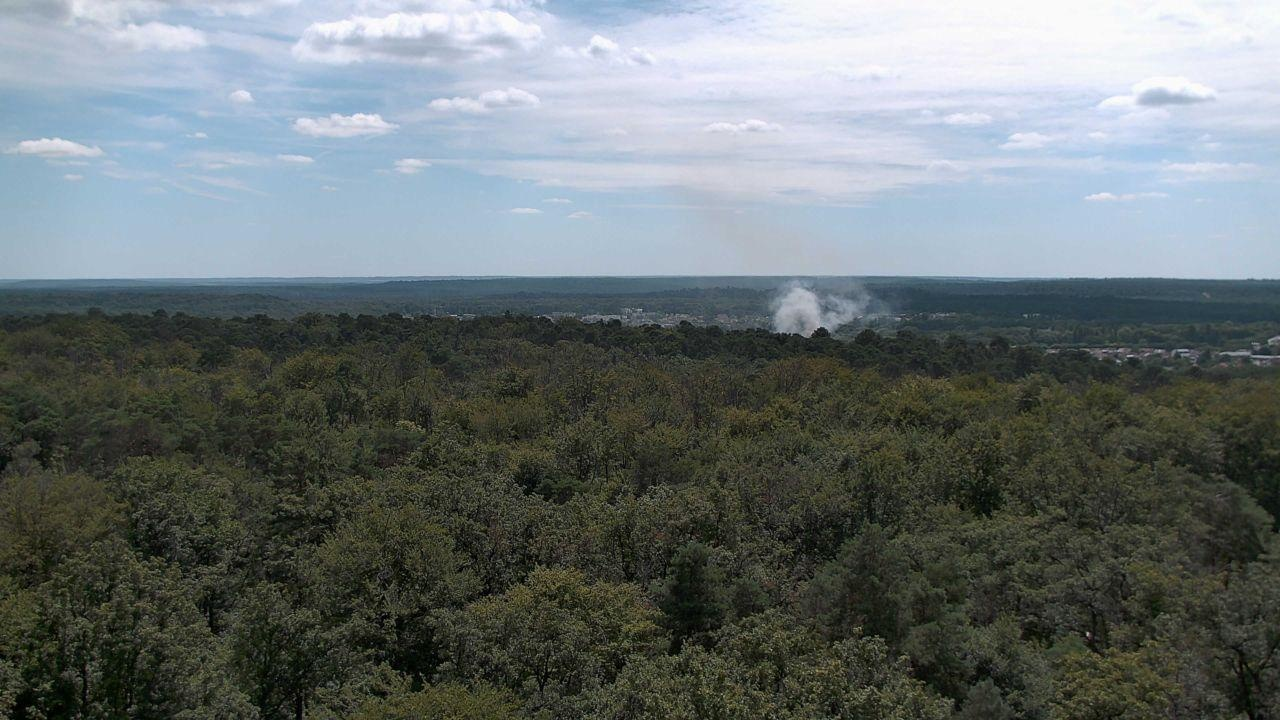
Fire: no
Smoke: yes